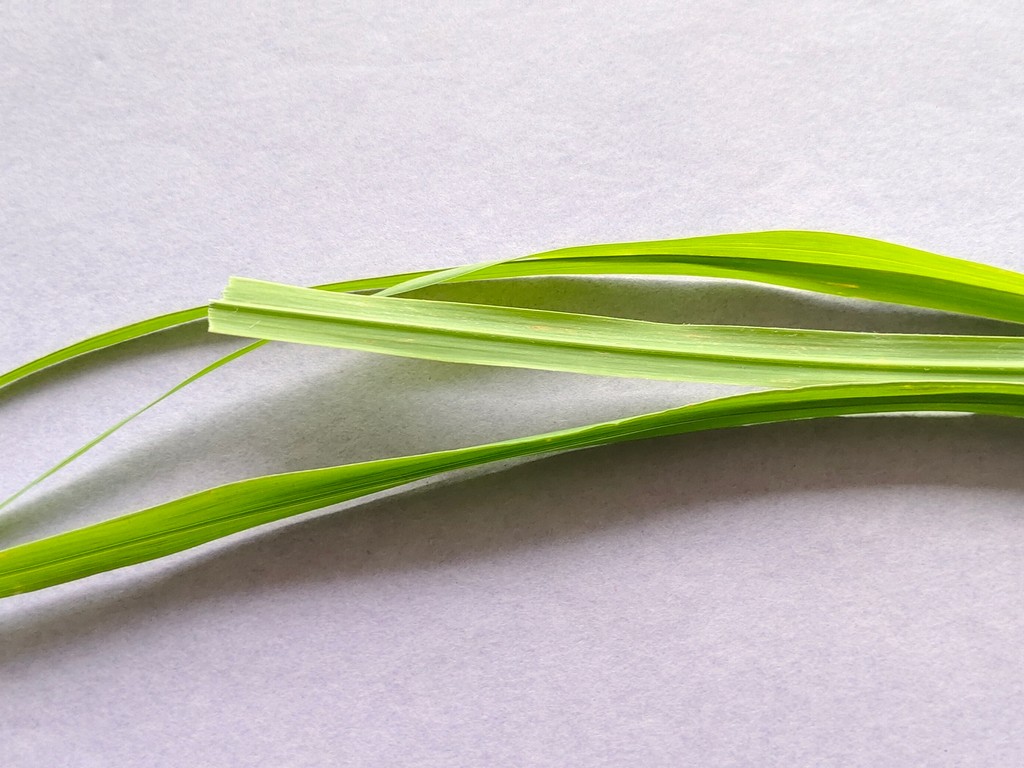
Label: Healthy